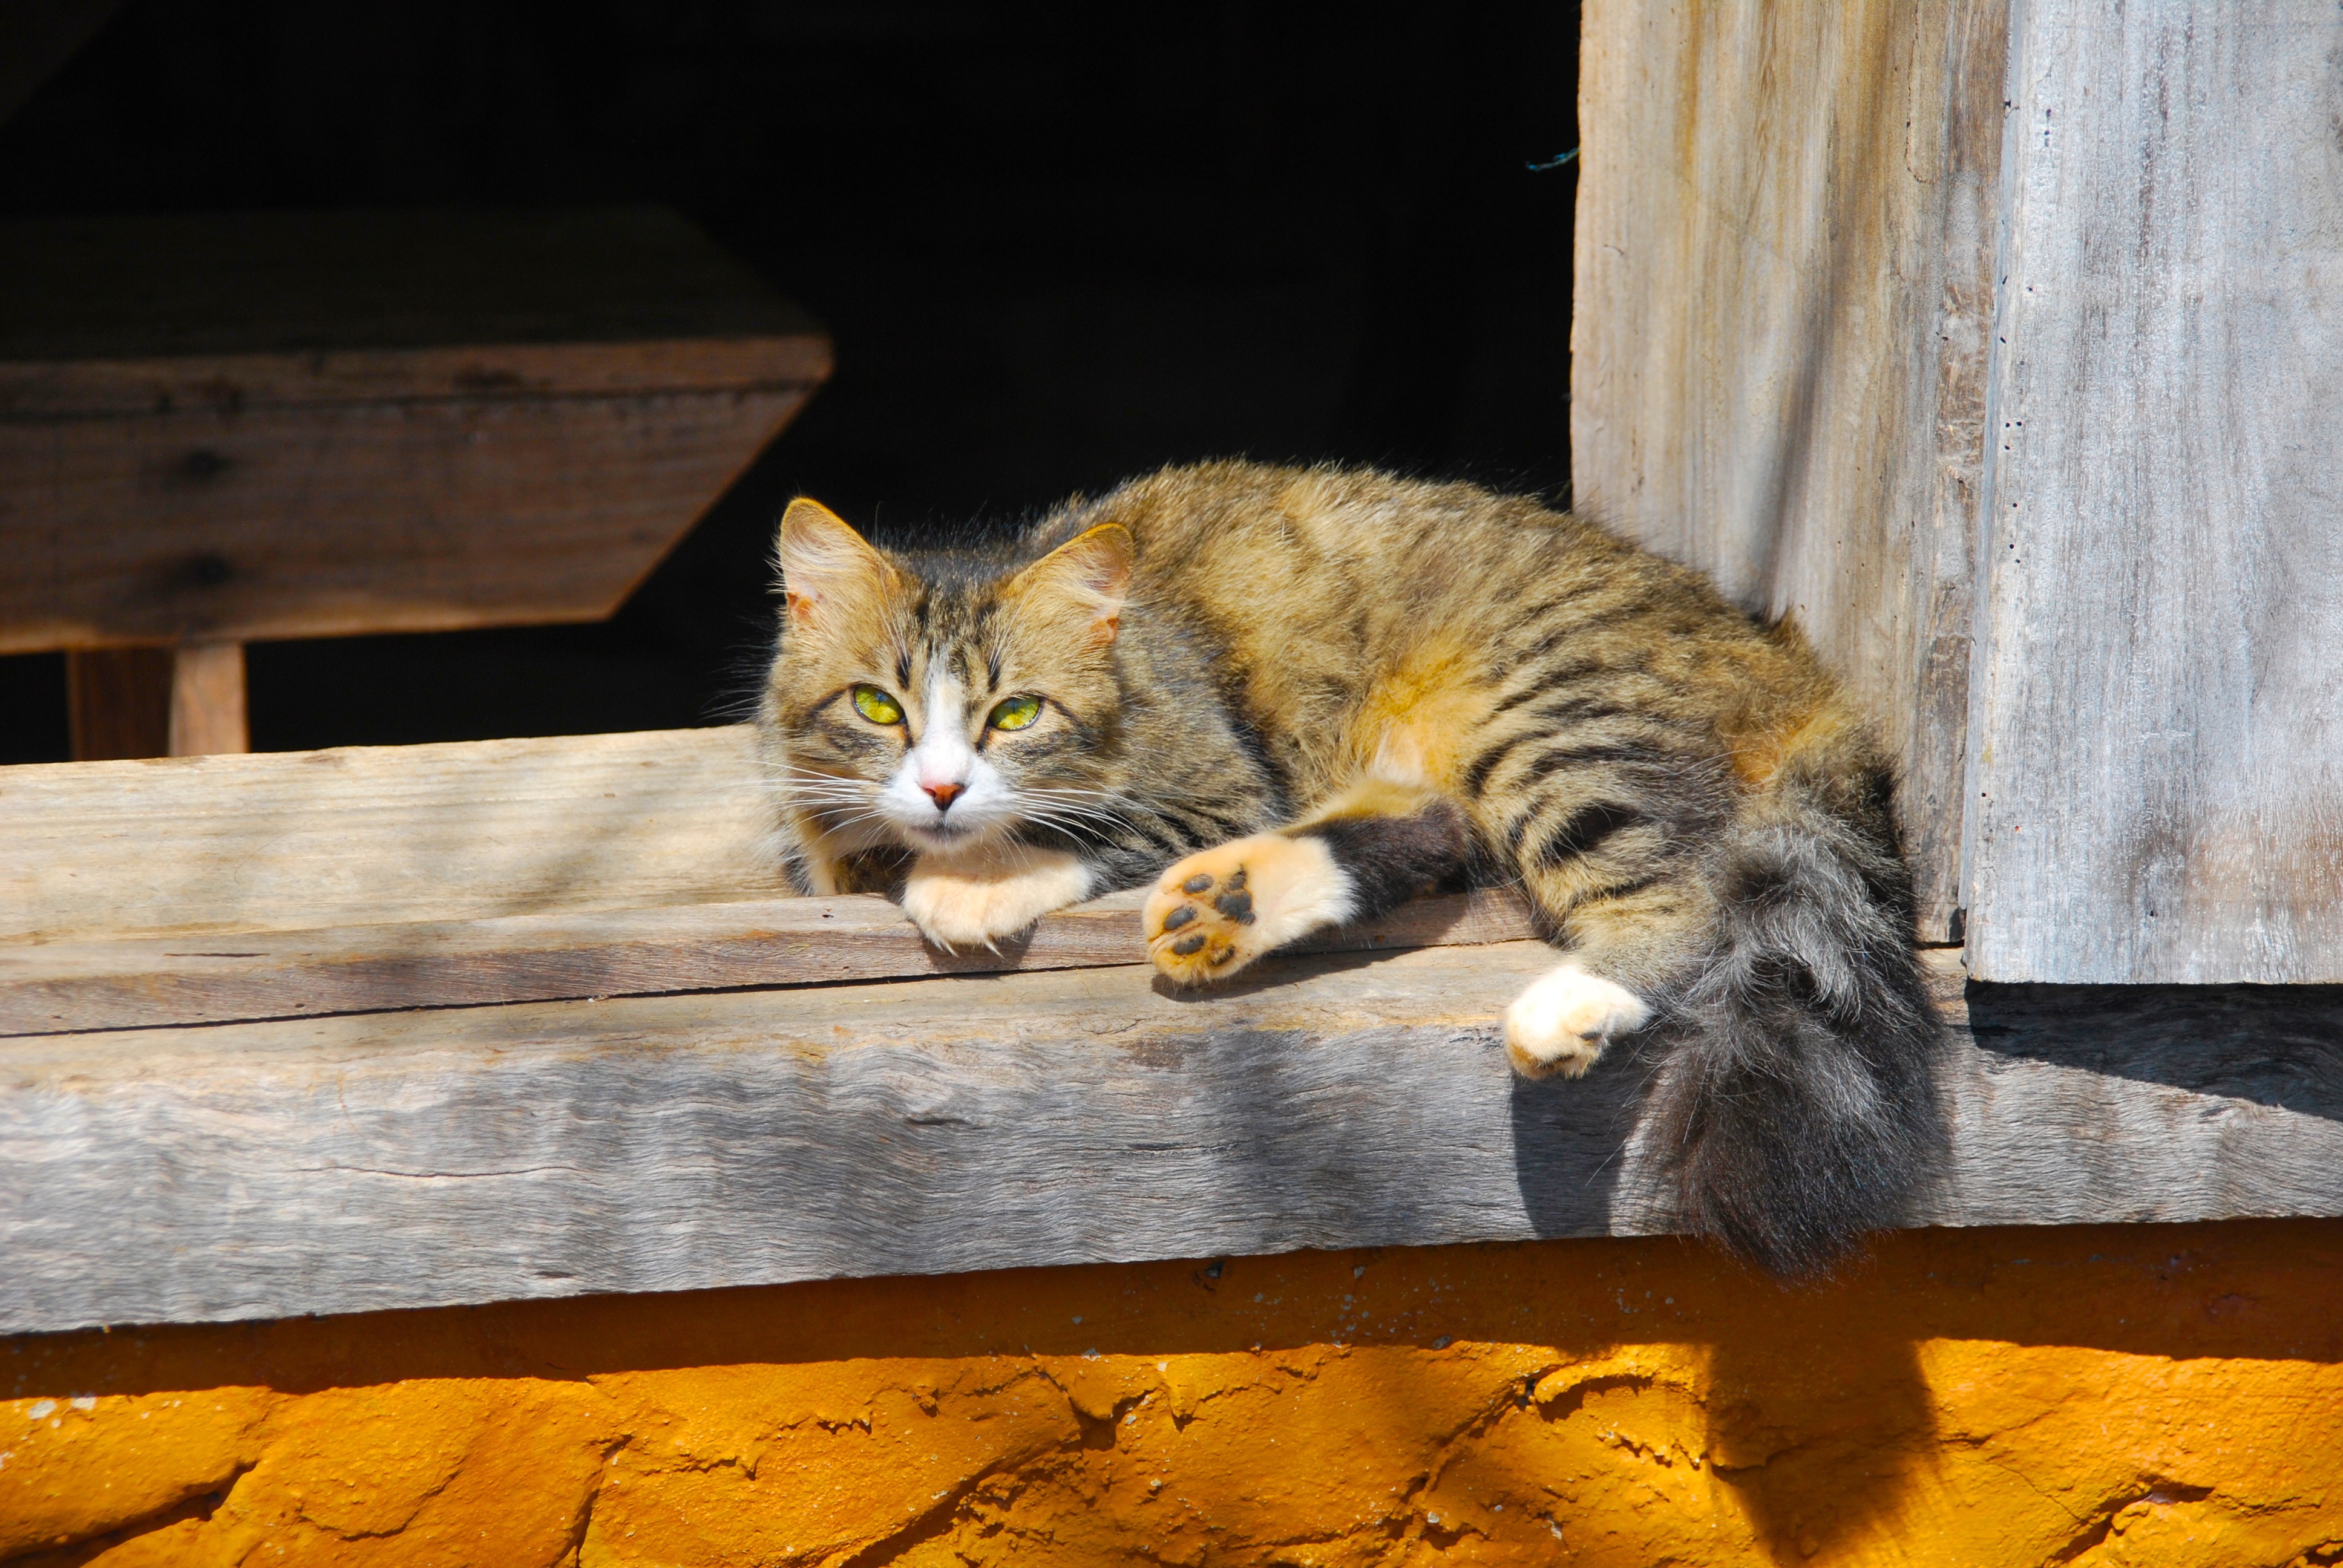
kitten, cat, mammal, fauna, whiskers, animals, vertebrate, observation, tabby cat, bengal, wild cat, small to medium sized cats, cat like mammal